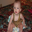
Label: baby